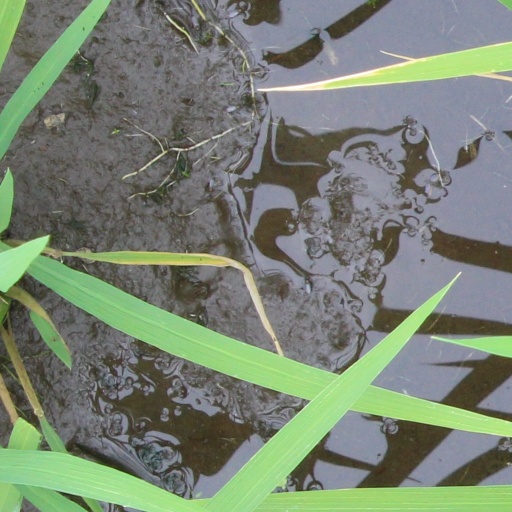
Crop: rice